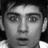
Emotion: surprise